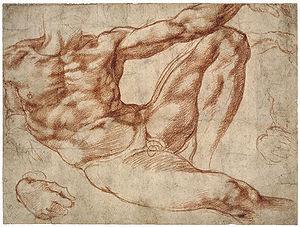
Dans les arts figuratifs, le « naturalisme », souvent employé comme un synonyme de « réalisme », qualifie un style de représentation mimétique, descriptive de la nature alors que d'autres types de représentation de la nature en donnent une forme idéalisée, stylisée, symbolique ou autre. Ces deux termes « réalisme » et « naturalisme » s'appliquent aussi à deux mouvements en peinture au XIXᵉ siècle, ce qui peut créer une certaine confusion.
Le British Museum, est un musée de l'histoire et de la culture humaine, situé à Londres, au Royaume-Uni. Ses collections, constituées de plus de sept millions d’objets, sont parmi les plus importantes du monde et proviennent de tous les continents. Elles illustrent l’histoire humaine de ses débuts à aujourd'hui.